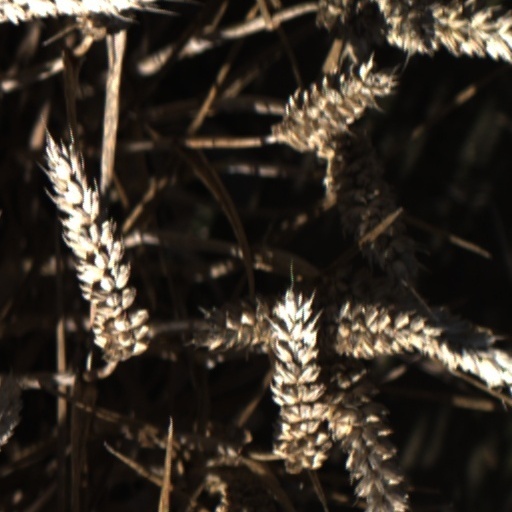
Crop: wheat